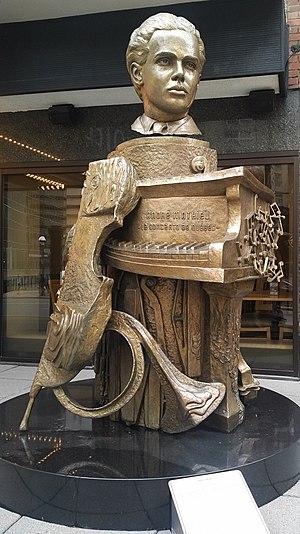
Sculpture de bronze «
André Mathieu est un pianiste et compositeur québécois. Son Concerto nᵒ 3 pour piano et orchestre connut une grande vogue sous le nom de Concerto de Québec. Enfant prodige, il fut surnommé le « Mozart québécois ». Il est associé, comme Rachmaninov, à l'école postromantique. Après avoir été porté aux nues, il termina sa vie dans la misère et l’oubli.